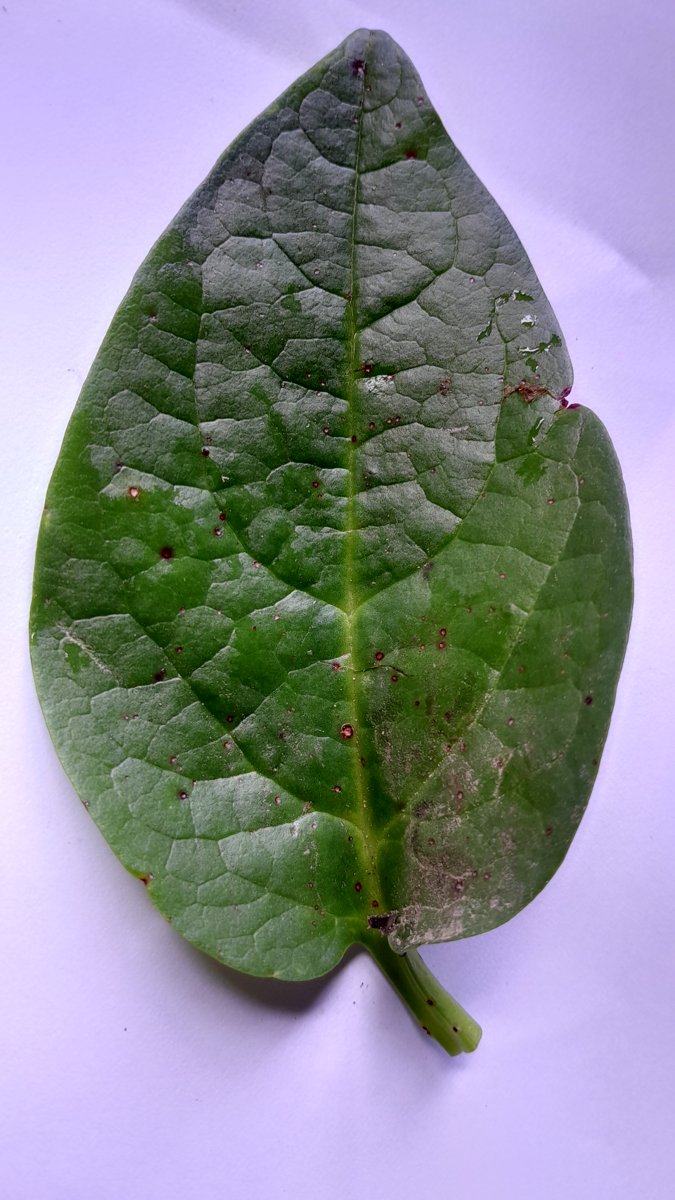
Label: Bacterial-Spot